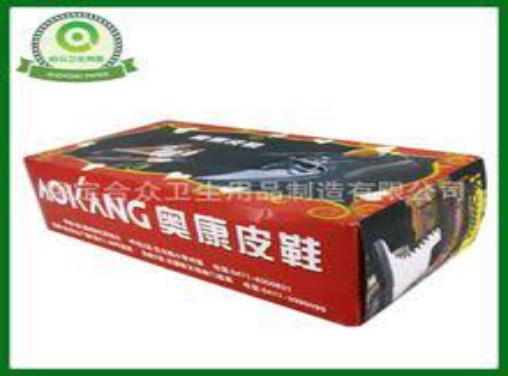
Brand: AOKANG
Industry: Clothes